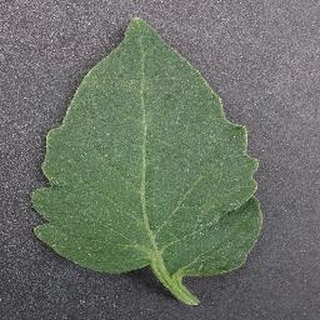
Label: healthy_tomato